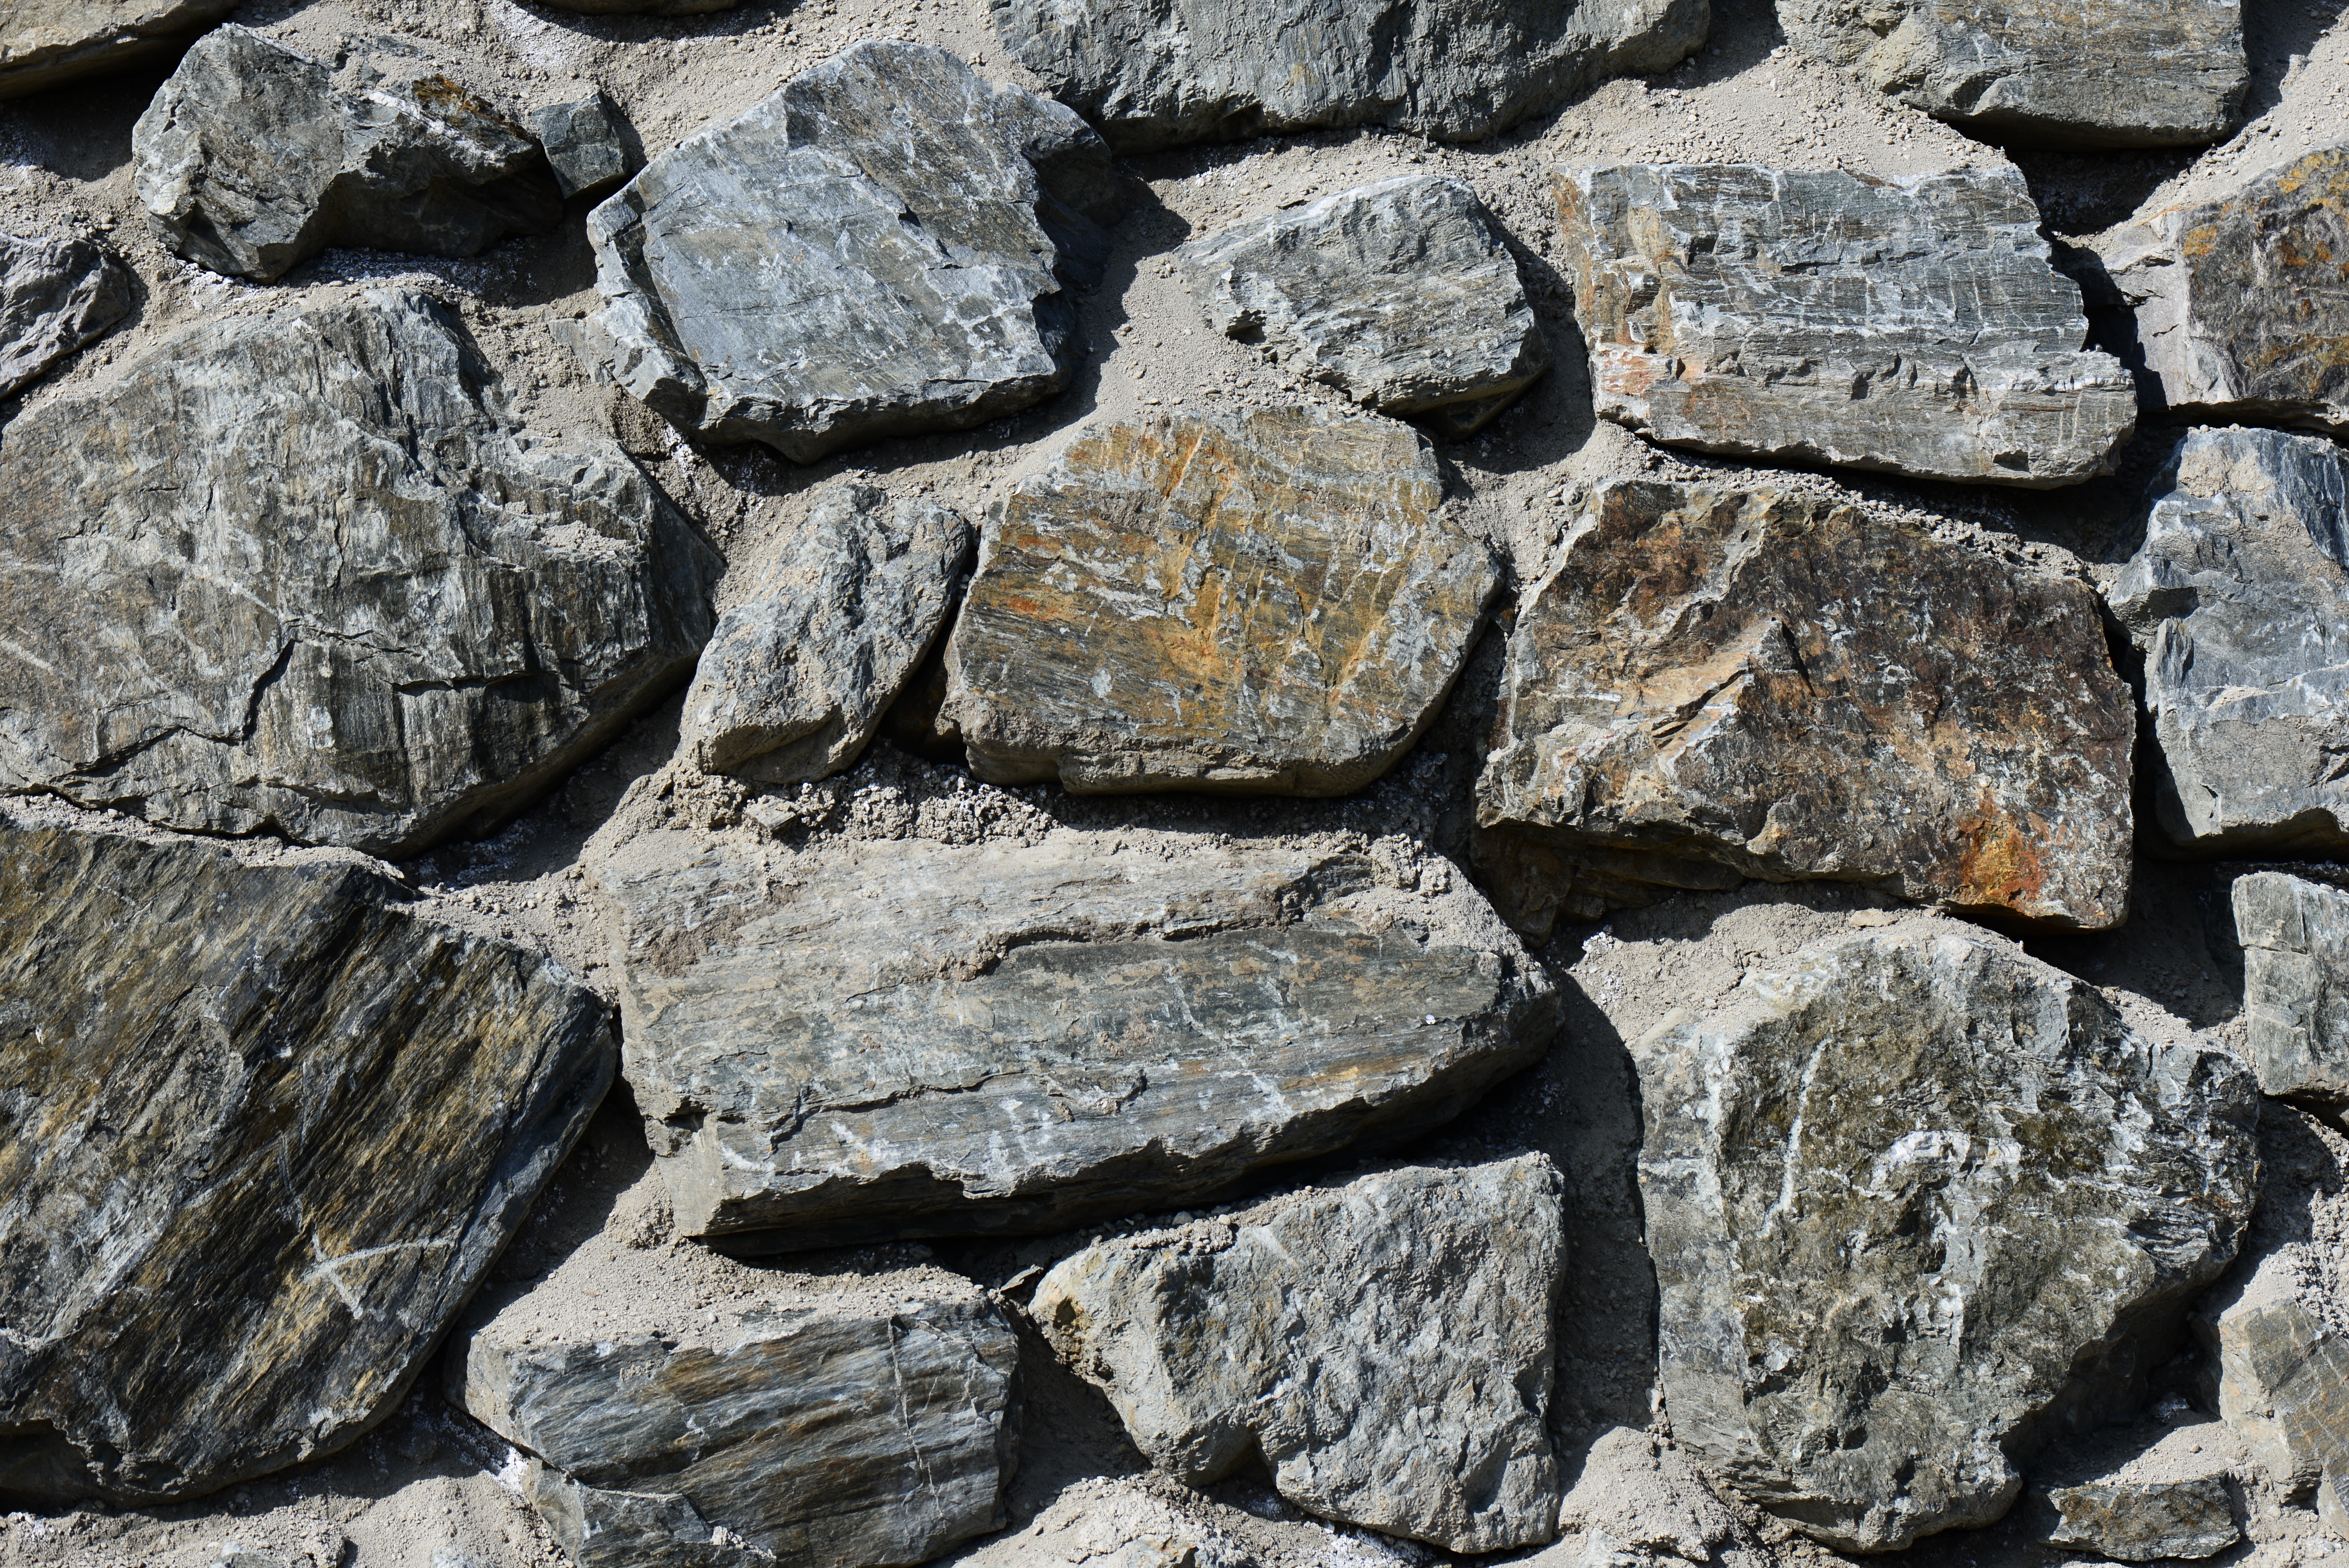
rock, wood, cobblestone, wall, asphalt, soil, stone wall, material, stones, rubble, background, geology, boulder, masonry, bedrock, flooring, road surface, flagstone